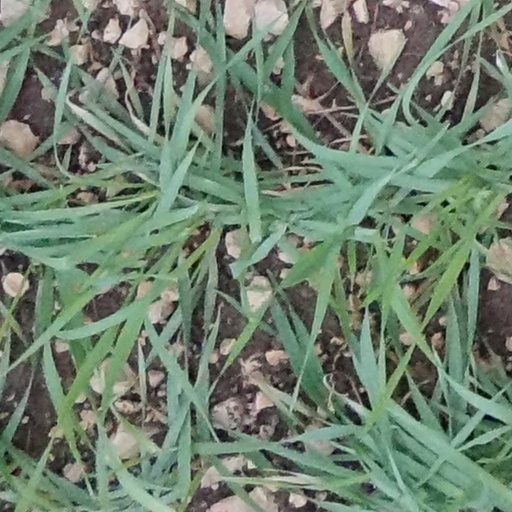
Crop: wheat